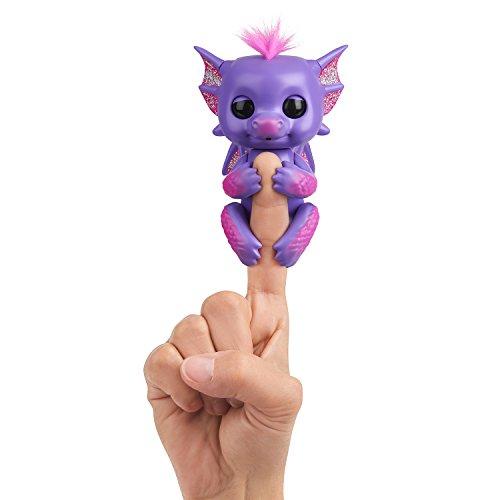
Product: Fingerlings - Glitter Dragon - Kaylin (Purple with Pink) - Interactive Baby Collectible Pet - By WowWee
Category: Toys & Games | Puppets & Puppet Theaters | Finger Puppets
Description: Fingerlings baby dragons respond to sound, motion, and touch with blinking eyes, head turns and fun dragon noises.
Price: $11.19
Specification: ProductDimensions:3.1x2.7x4.8inches|ItemWeight:7.8ounces|ShippingWeight:7.8ounces(Viewshippingratesandpolicies)|ASIN:B07B3CMYNF|Itemmodelnumber:3584|Manufacturerrecommendedage:5-15years|Batteries:4LR44batteriesrequired.(included)